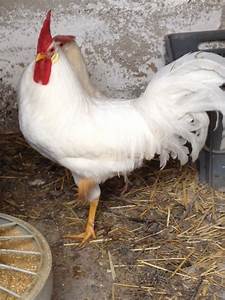
Label: chicken